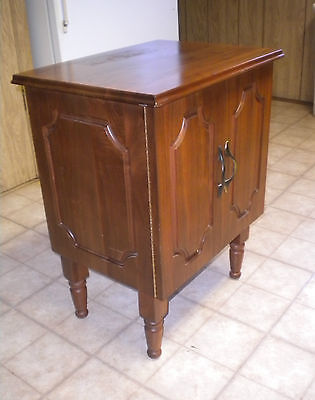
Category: cabinet